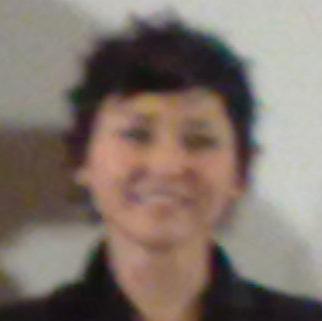
Age: 43